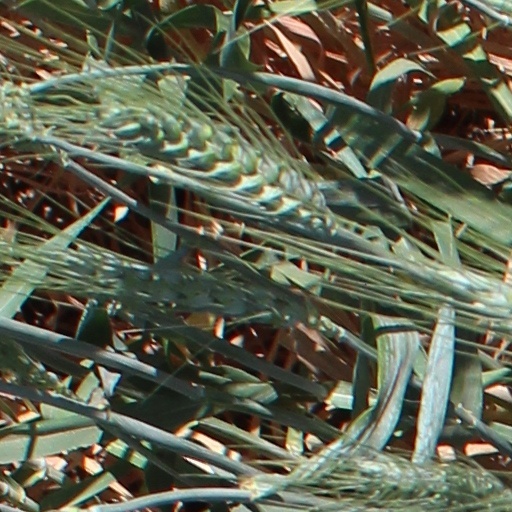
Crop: wheat